Maskpol

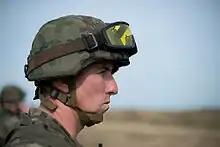
Helmet wz. 2005

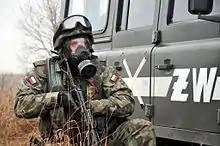
Military Police soldier in MP-5 mask

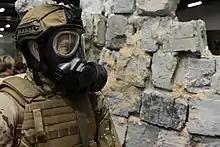
MP-6 mask at MSPO 2012

The main area of activity is the production of soldier equipment such as gas masks, combat helmet, bulletproof vests, filter clothing, protective clothing and contamination elimination devices, as well as other equipment for uniformed services, such as assault batons, shields, caltrops. Maskpol also conducts research and development work on new types and models of equipment.